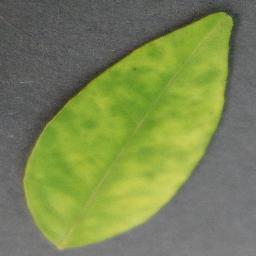
Label: Orange___Haunglongbing_(Citrus_greening)